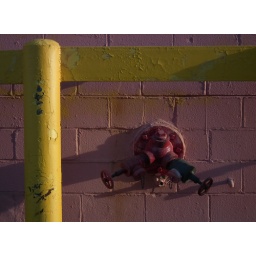
Valves under a yellow bar